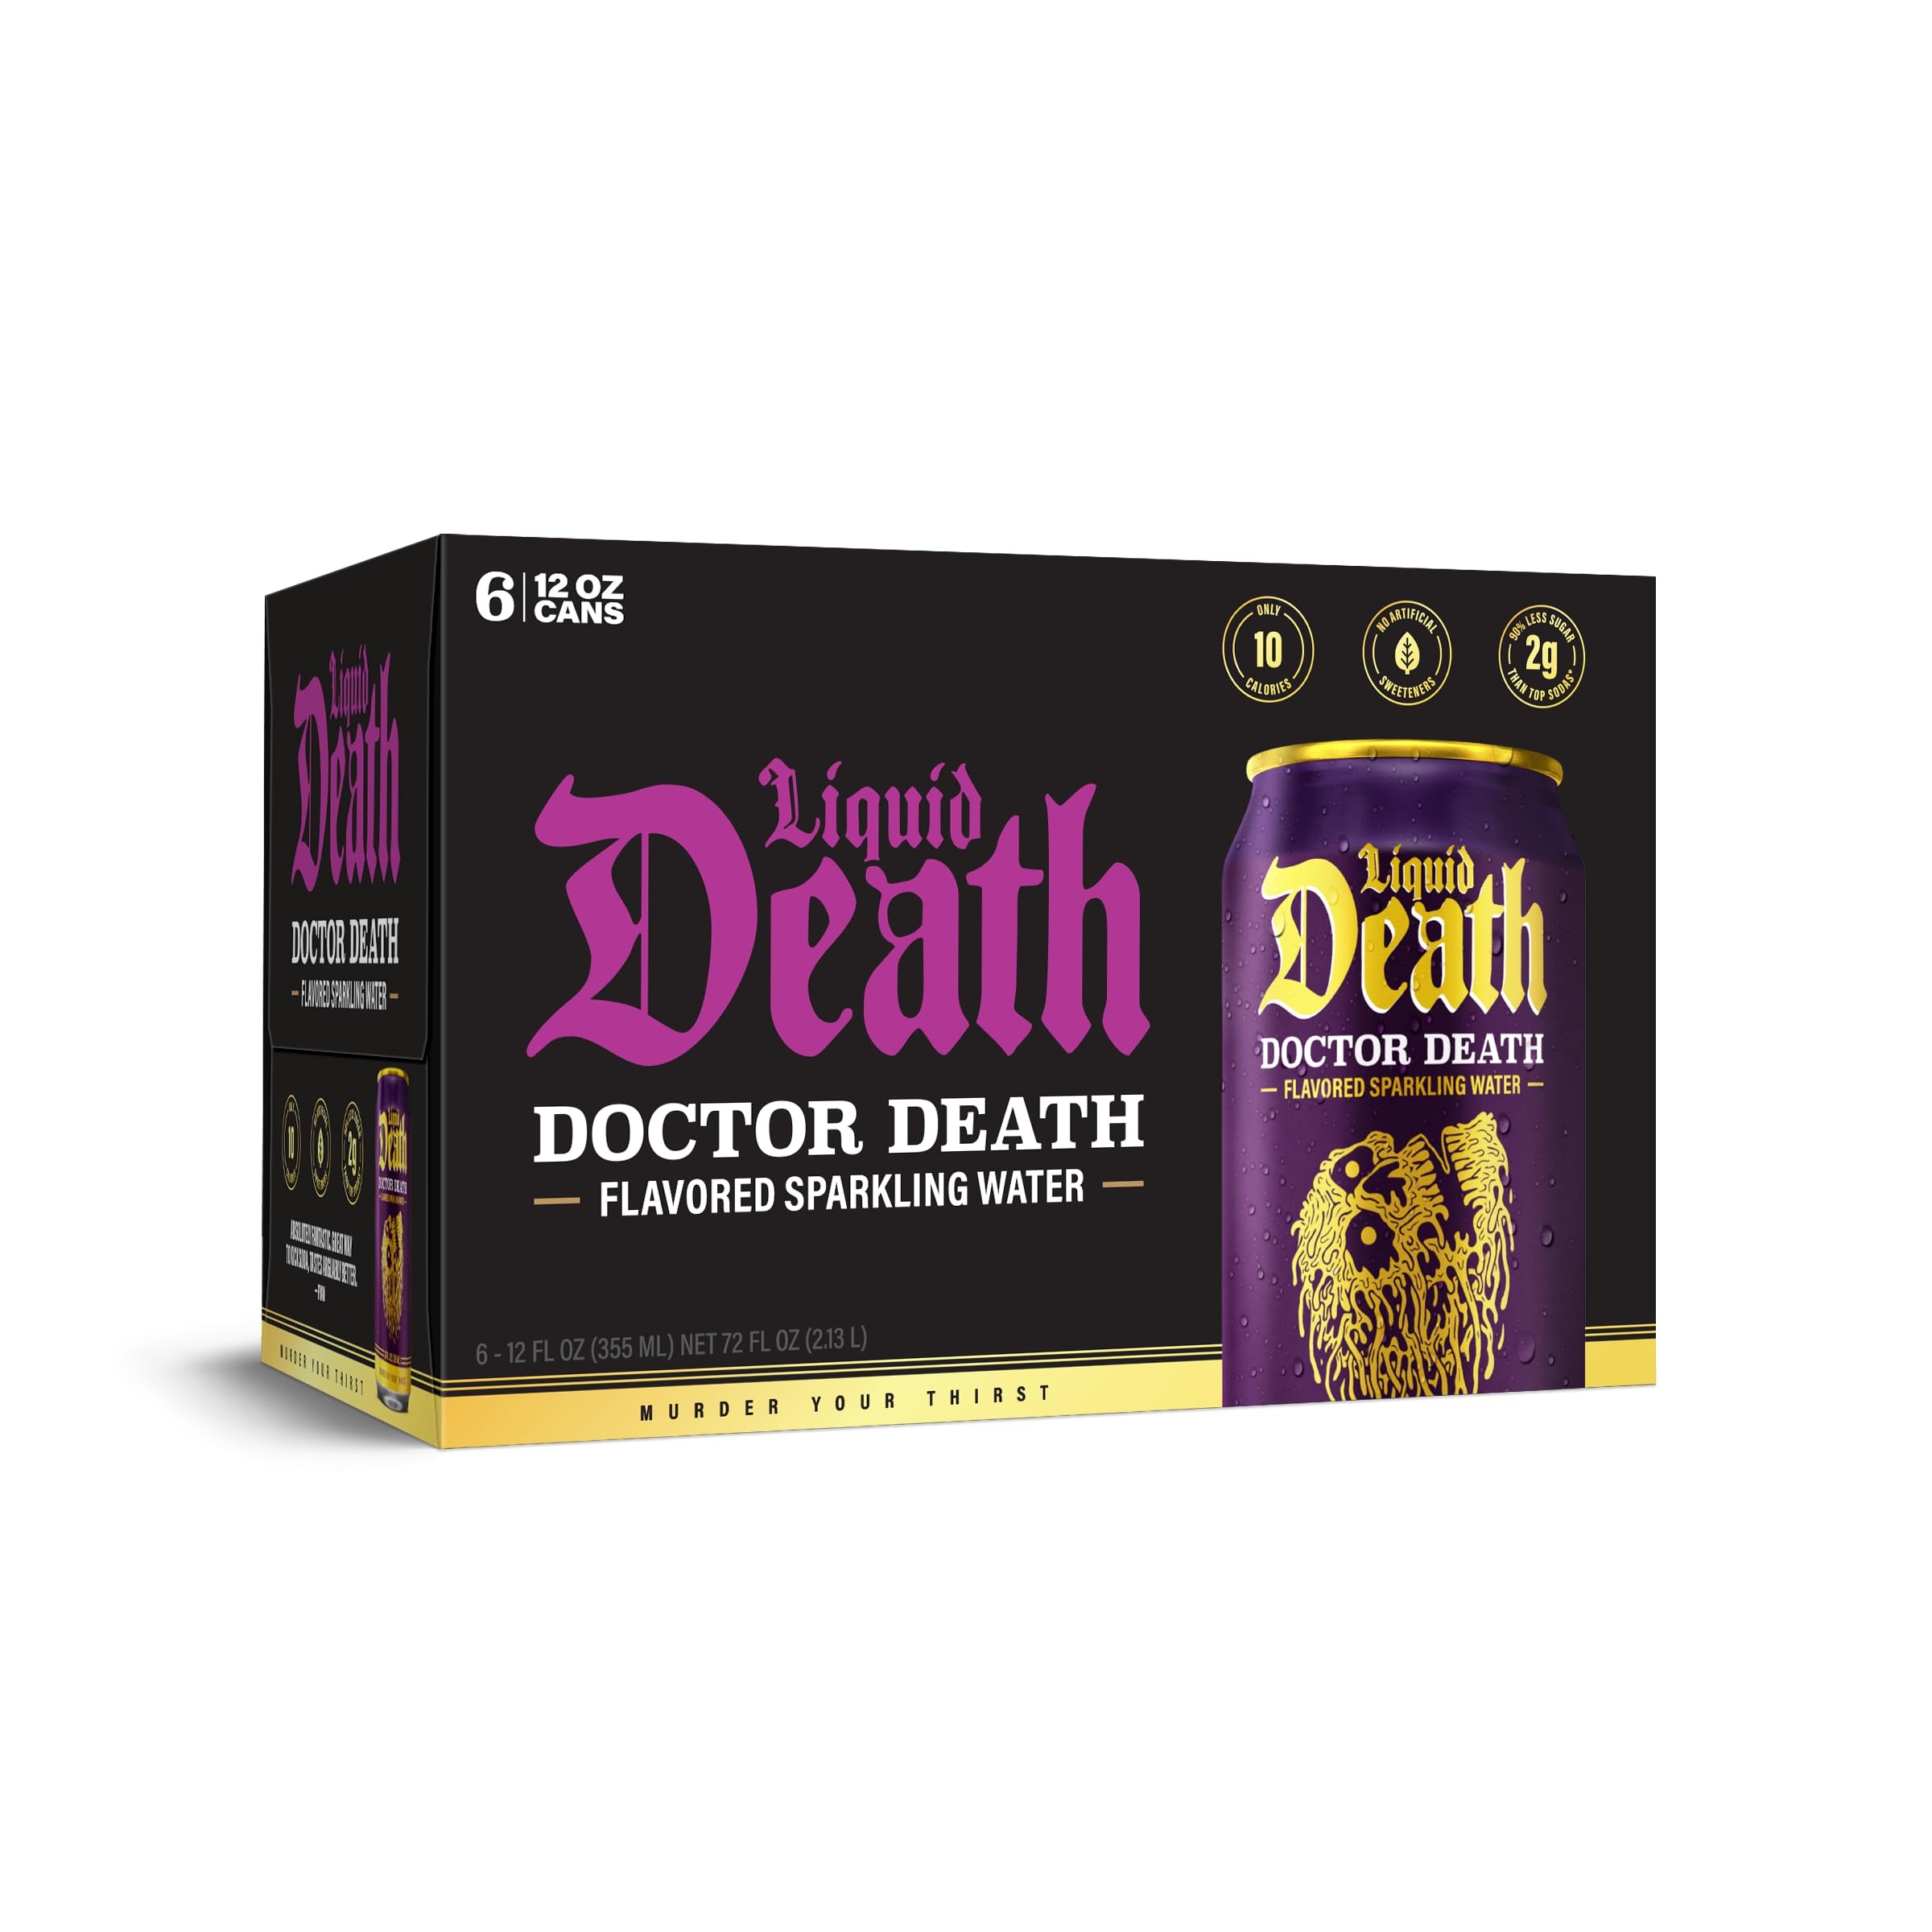
Item Name: Liquid Death Doctor Death Sparkling Water 6pk, 12 FZ
Product Description: Beverage
Value: 72.0
Unit: Fl Oz

Price: 6.735